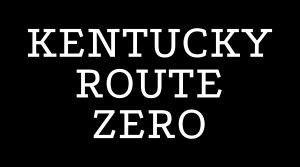
Kentucky Route Zero est un jeu vidéo indépendant épisodique conçu par Jake Elliott et Tamas Kemenczy et mis en musique par Ben Babbitt, au sein de leur collectif Cardboard Computer. Il s’agit d’un jeu d'aventure graphique empruntant grandement au jeu d'aventure textuel et s’inspirant beaucoup du théâtre. Le jeu est composé de cinq épisodes, appelés « actes », s’inscrit dans les genres du réalisme magique et du Southern Gothic, et suit l’histoire d’un livreur d’antiquités perdu au Kentucky et des personnes qu’il rencontre sur sa route.